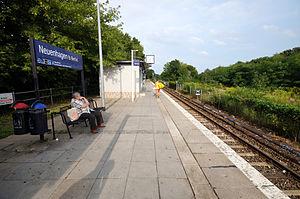
La gare de Neuenhagen bei Berlin est une gare ferroviaire à Neuenhagen bei Berlin.